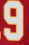
Number: 9